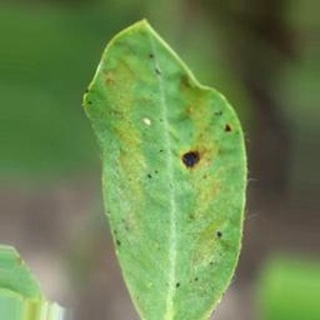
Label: groundnut_early_leaf_spot